Mucronea californica

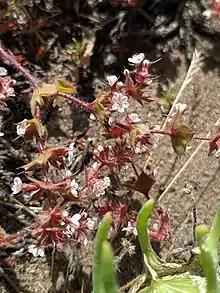
The inflorescence with flowers

This species grows by in diameter. The leaves form a basal rosette, attached to the plant via a petiole long. The leaves are shaped narrowly spatulate to obovate, measuring long by .